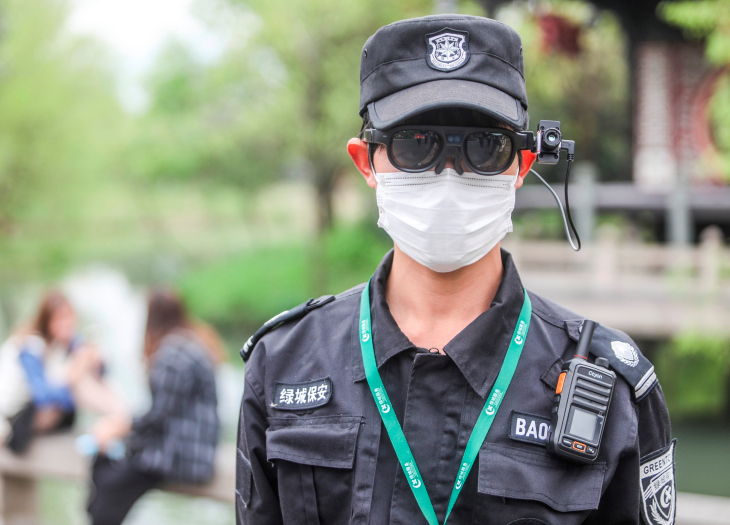
Objects detected:
Mask